Sergey Sazonov

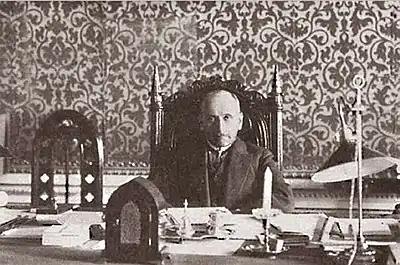
Russian Foreign Minister Sergey Sazonov

Born into the family of minor Russian nobility, he was the son of Dmitry Feodorovich Sazonov (1825-1860) and his wife, Baroness Yermioniya Alexandrovna Frederiks (Freedericksz). By marrying Anna Borisovna von Neidhardt (1868-1939), he became brother-in-law of Prime Minister Pyotr Stolypin, who did his best to further Sazonov's career.